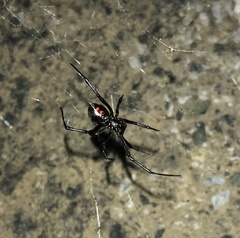
Species: Lactrodectus_hesperus